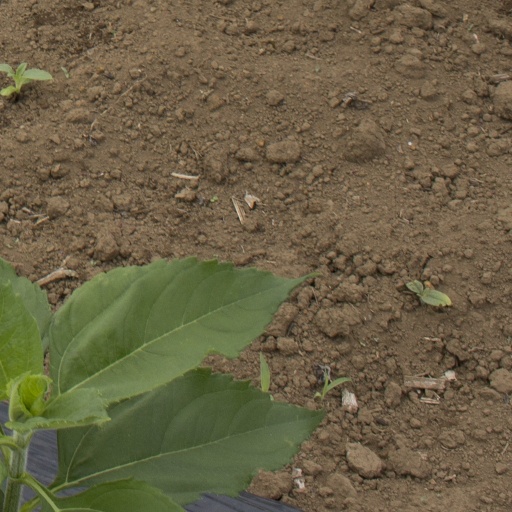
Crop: Jerusalem artichoke